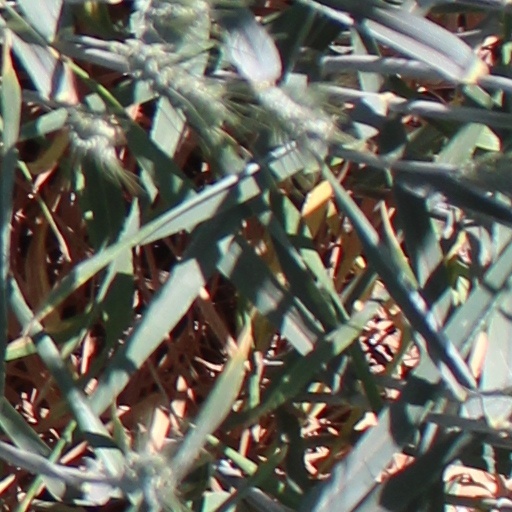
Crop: wheat